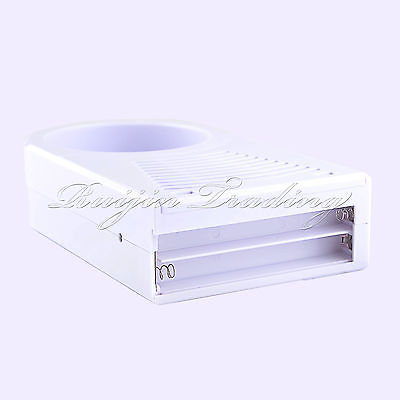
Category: fan